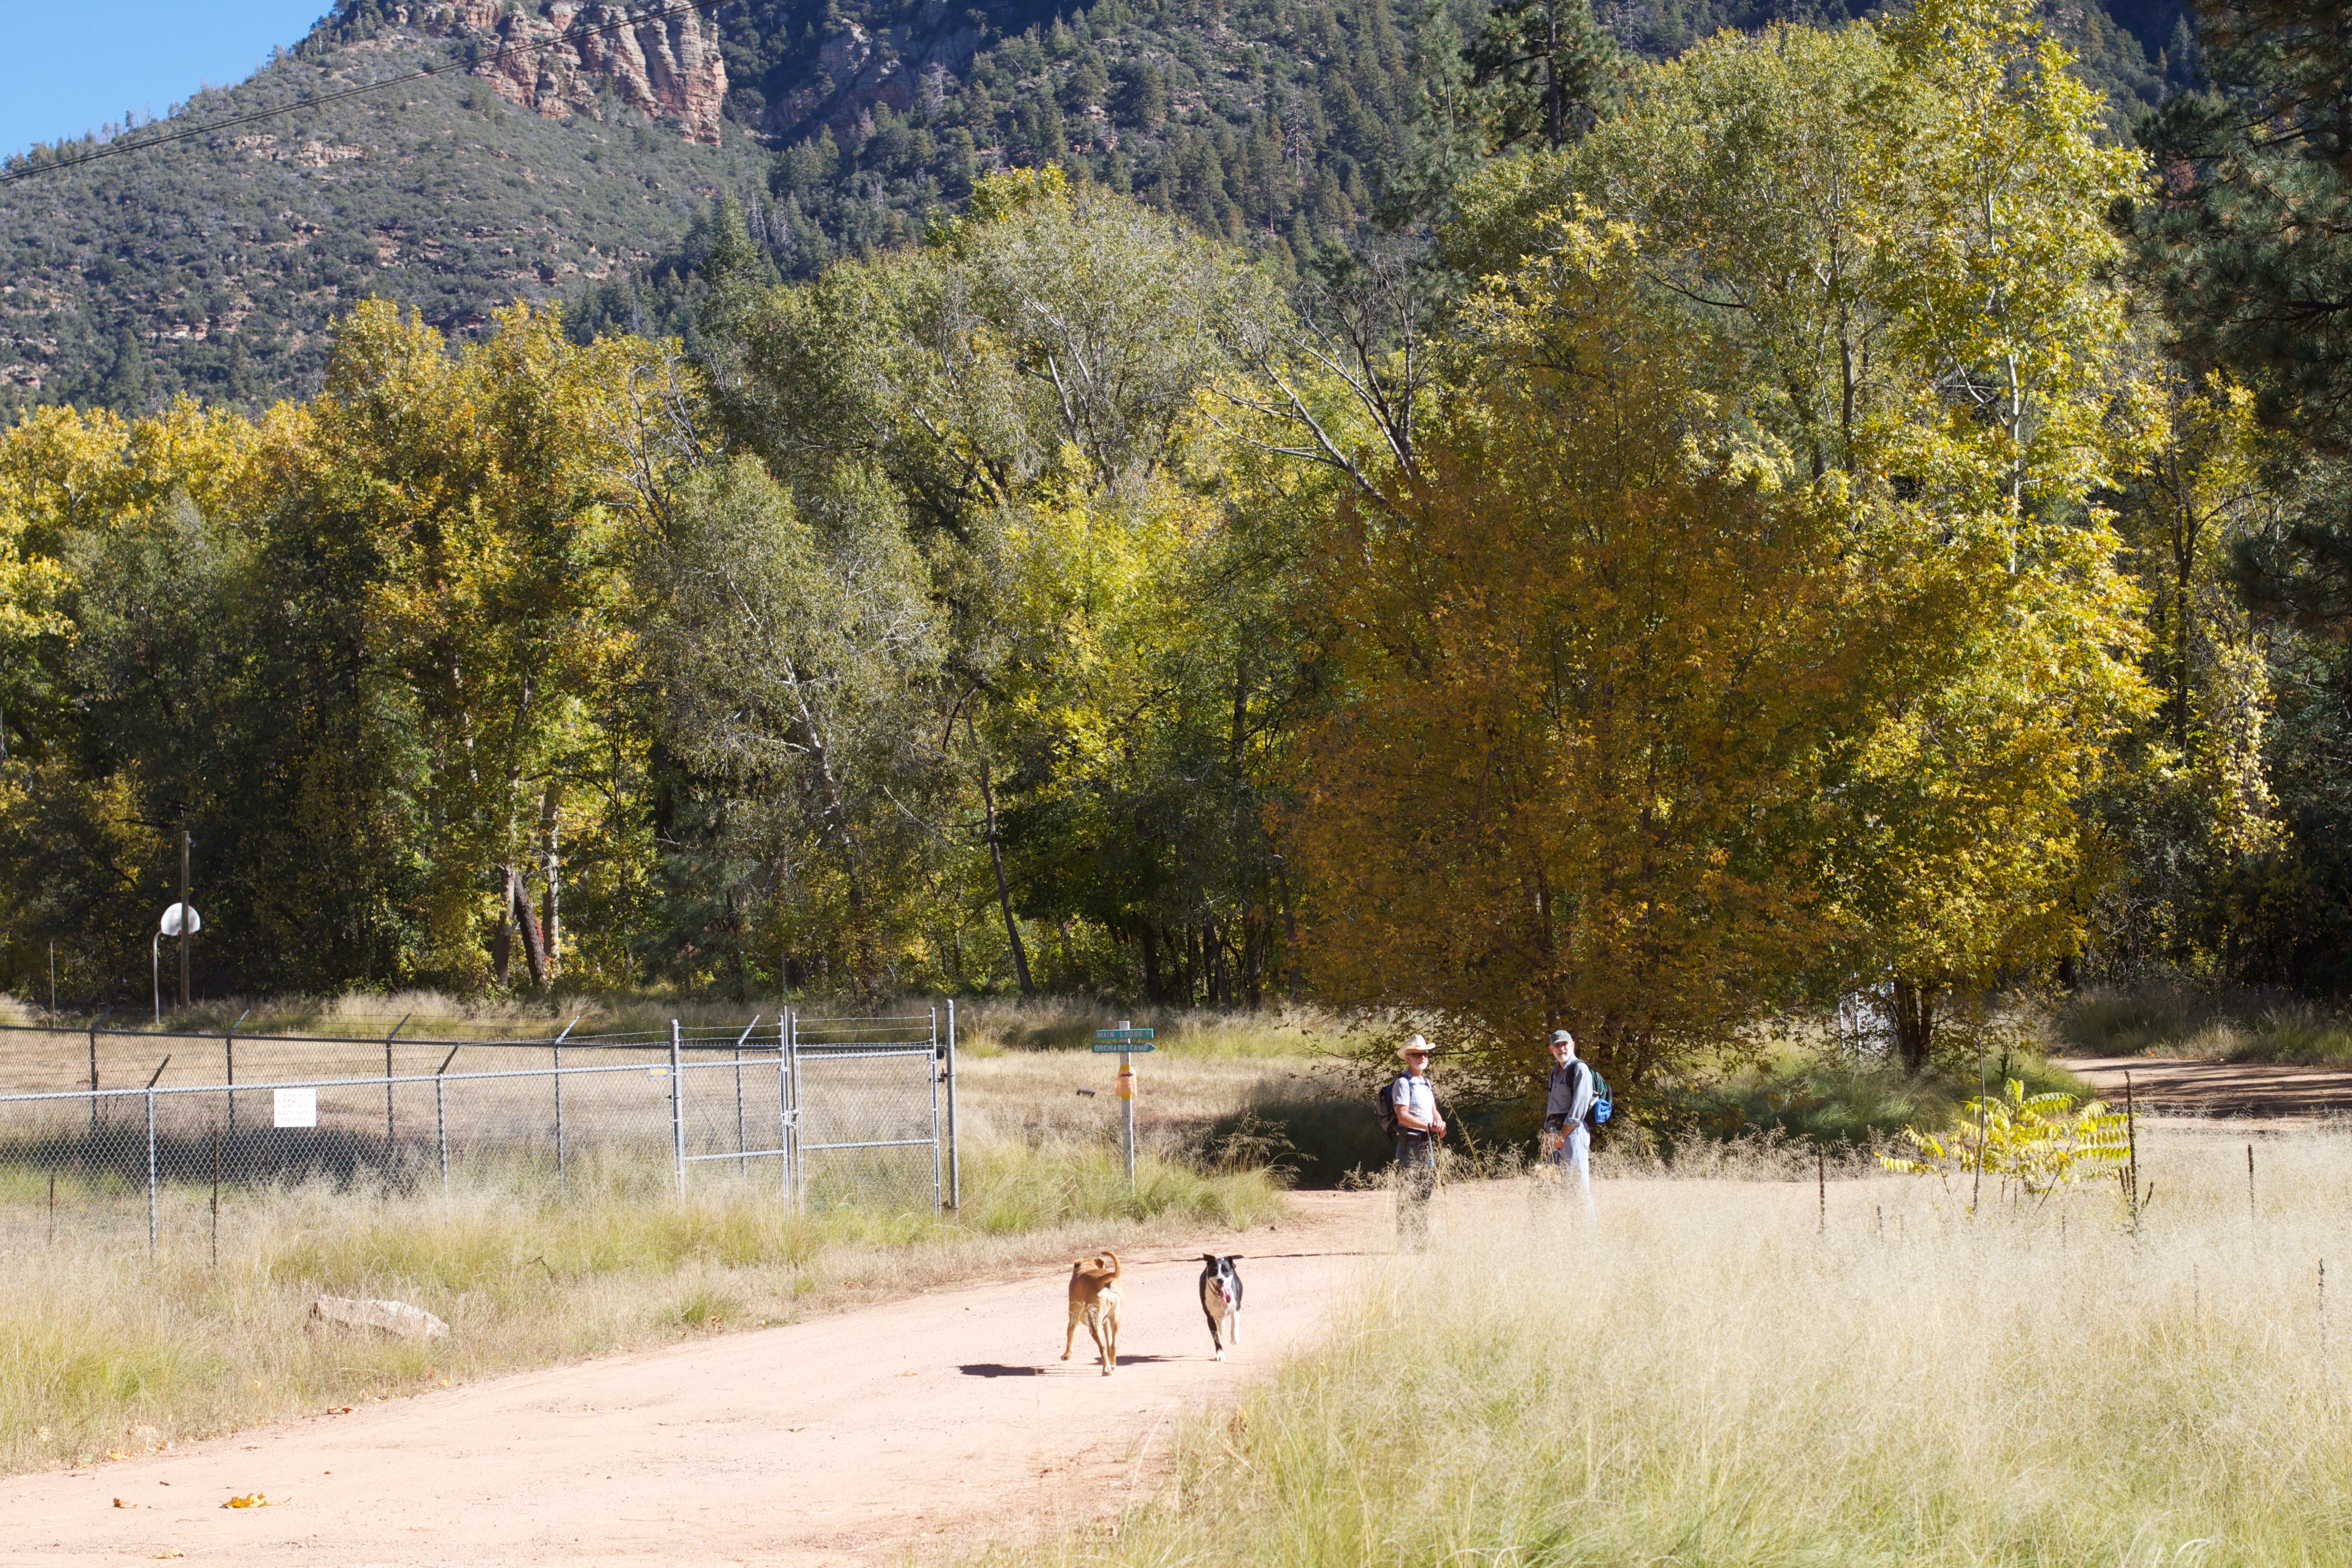
landscape, tree, wilderness, leaf, lake, river, autumn, park, season, rural area, woody plant